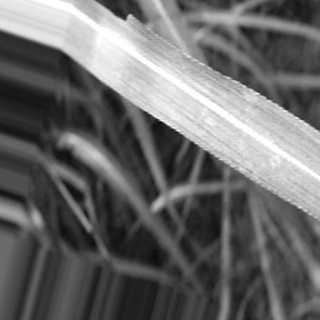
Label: sugarcane_bacterial_blight